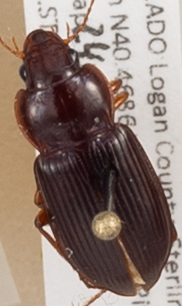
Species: Amara carinata
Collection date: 2014-06-24
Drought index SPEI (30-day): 0.71
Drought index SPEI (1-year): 0.54
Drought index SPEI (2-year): -1.01